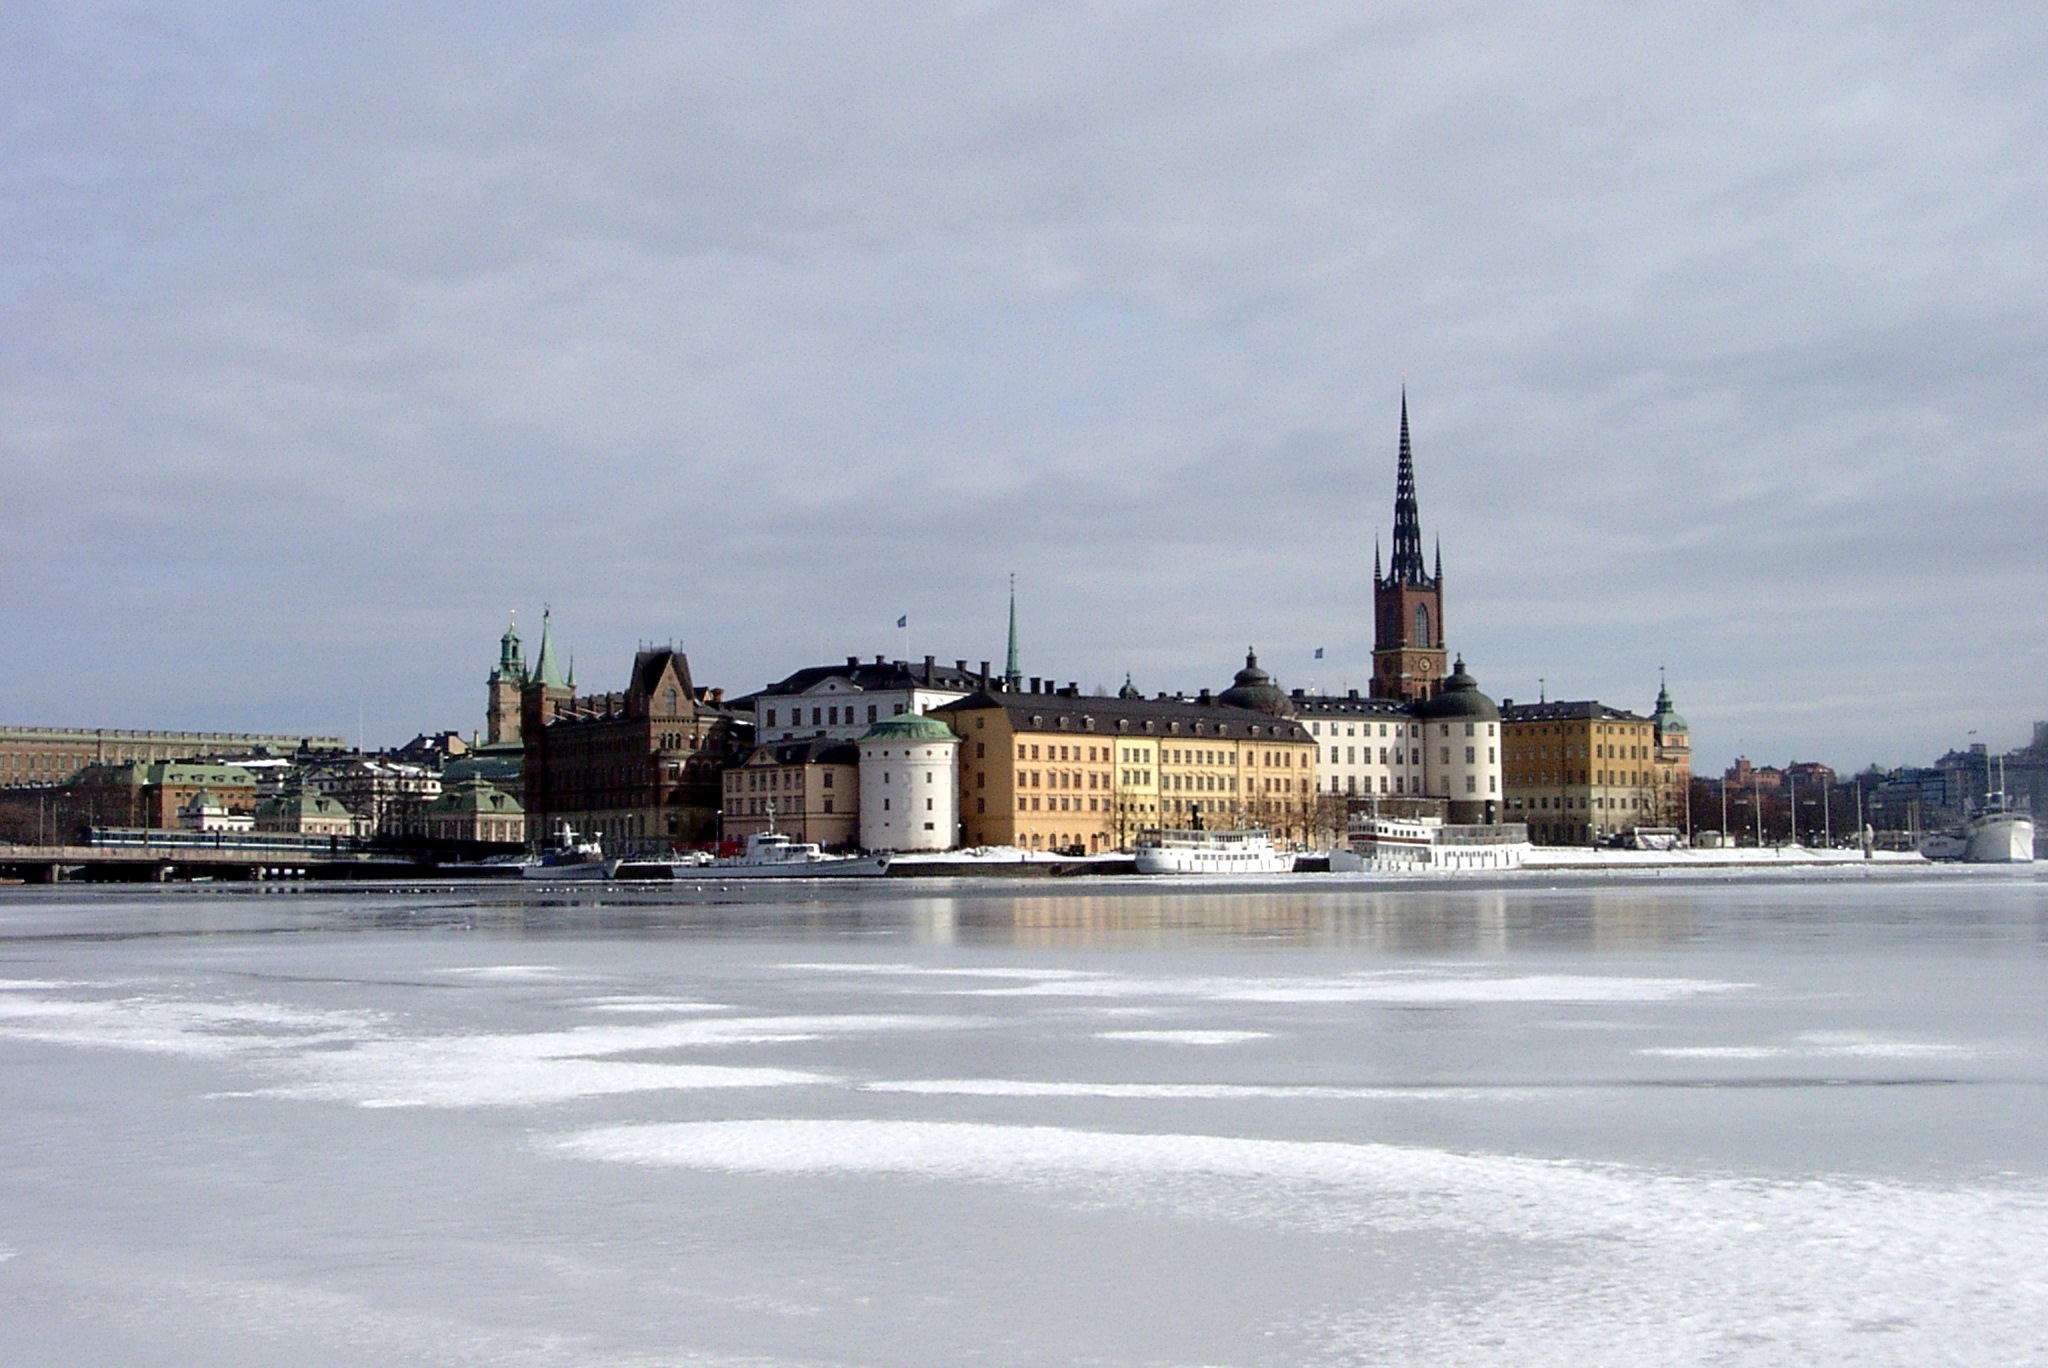
outdoor, snow, winter, architecture, skyline, building, city, cityscape, panorama, downtown, europe, ice, weather, frozen, creativecommons, cc0, publicdomain, sweden, nocopyright, 2d, carloszgz, cmstoolsphotoring, freeculturalworks, openlicense, freepictures, edificio, batiment, arquitectura, europa, copyleft, norightsreserved, hielo, sverige, stockholm, estocolmo, suede, suecia, human settlement